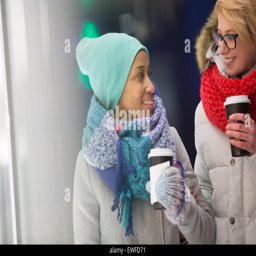
happy women looking at each other while holding disposable cups